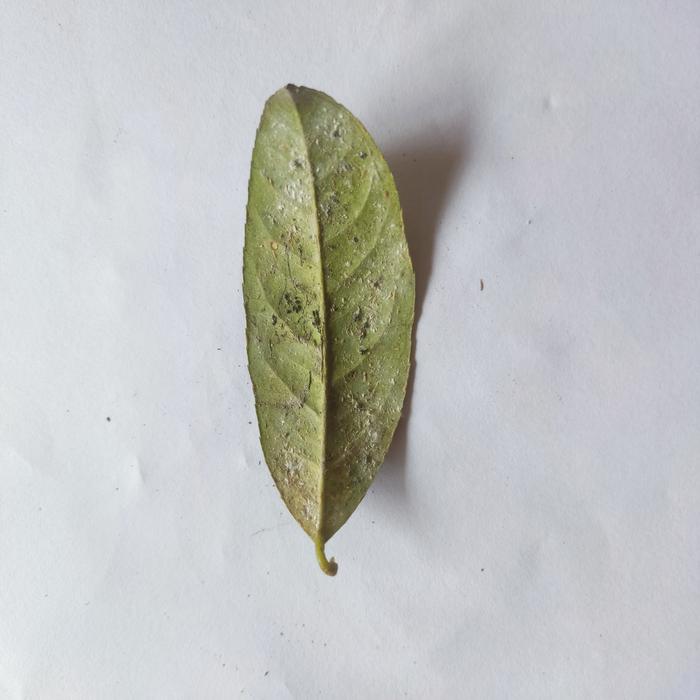
Crop: Lemon
Leaf condition: Sooty_Mold